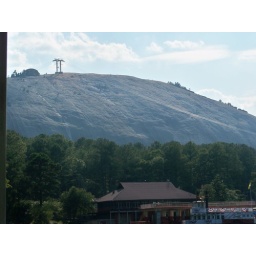
stone mountain in background